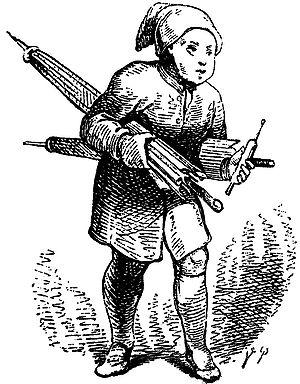
Hans Christian Andersen est un romancier, dramaturge, conteur et poète danois, célèbre pour ses nouvelles et ses « contes de fées ».